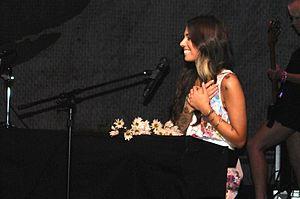
Jar of Hearts est le premier single de la chanteuse américaine Christina Perri. La chanson est disponible sur iTunes le 27 juillet 2010, une semaine après sa diffusion dans l'émission So You Think You Can Dance. Elle est incluse dans le premier EP de Perri, The Ocean Way Sessions, et apparaît sur le premier album studio de la chanteuse Lovestrong.